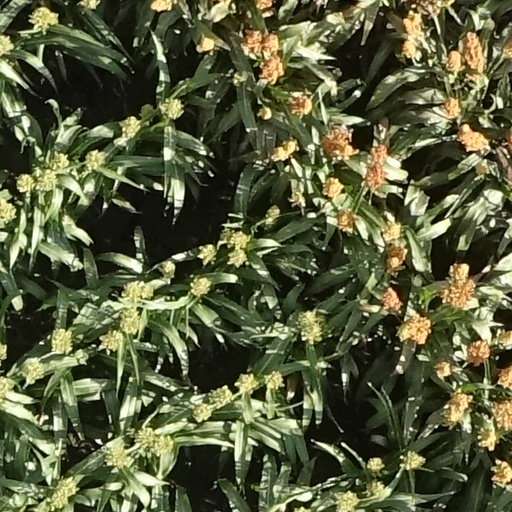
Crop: sorghum